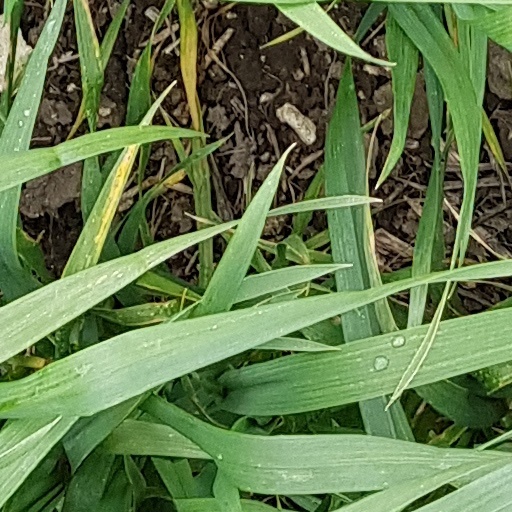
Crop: wheat